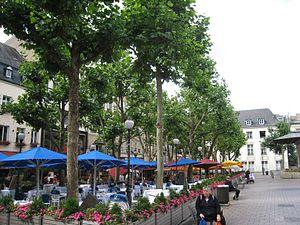
La place d'Armes est une place dans la ville de Luxembourg, la capitale du Grand-Duché de Luxembourg.